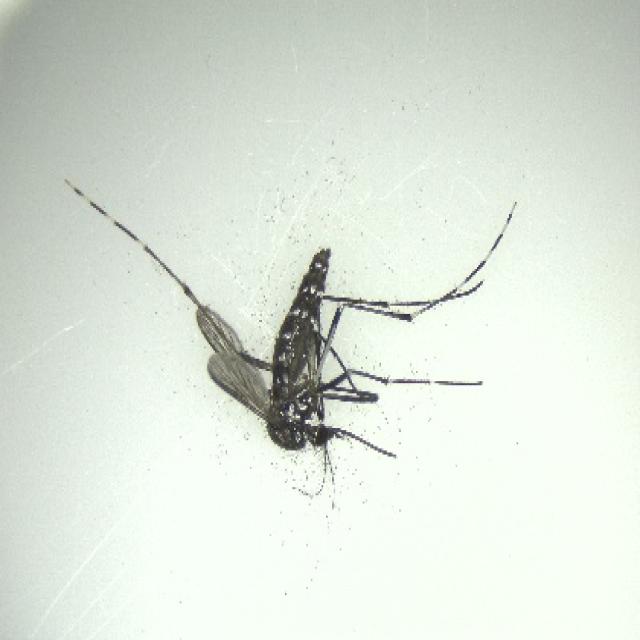
Species: aedes_albopictus